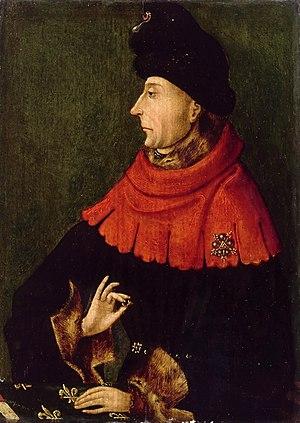
Cette page dresse une liste de personnalités nées au cours de l'année 1371 :
La guerre de Cent Ans est un conflit entrecoupé de trêves plus ou moins longues, opposant, de 1337 à 1453, la dynastie des Plantagenêt à celle des Valois et, à travers elles, le royaume d'Angleterre et celui de France. Le terme même de « guerre de Cent Ans » est une construction historiographique établie au XIXᵉ siècle, pour regrouper cette succession de conflits.
Cette page dresse une liste de personnalités mortes au cours de l'année 1419 :
Les Bourguignons est le nom donné au parti opposé à celui des « Armagnacs » lors de la guerre civile entre Armagnacs et Bourguignons, au début du XVᵉ siècle.
Le duché de Bourgogne est une ancienne principauté féodale du royaume de France entre les IXᵉ et XVᵉ siècles, avec pour capitale Dijon.
La guerre civile entre Armagnacs et Bourguignons est un conflit mené par deux branches cadettes de la dynastie royale des Valois durant le premier tiers du XVᵉ siècle, de 1407 à 1435, pour obtenir le contrôle de la régence de Charles VI, roi de France, incapable de gouverner car devenu fou. Cette guerre affaiblit le royaume de France, déjà en lutte avec le royaume d'Angleterre dans le cadre de la guerre de Cent Ans.